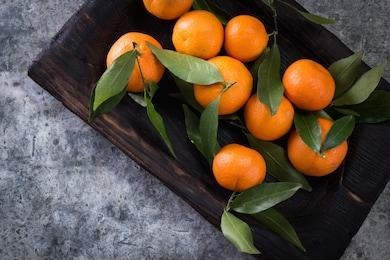
Label: mandarine